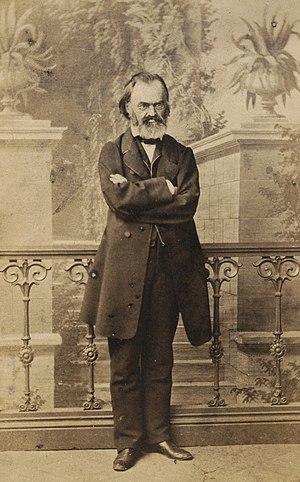
August Cieszkowski armories Dołęga, né le 12 septembre 1814 à Nowa Sucha et mort le 12 mars 1894 à Wierzenica, est un philosophe, économiste et militant politique polonais, membre du courant des Jeunes hégéliens et créateur de la « Philosophie de l'action ».